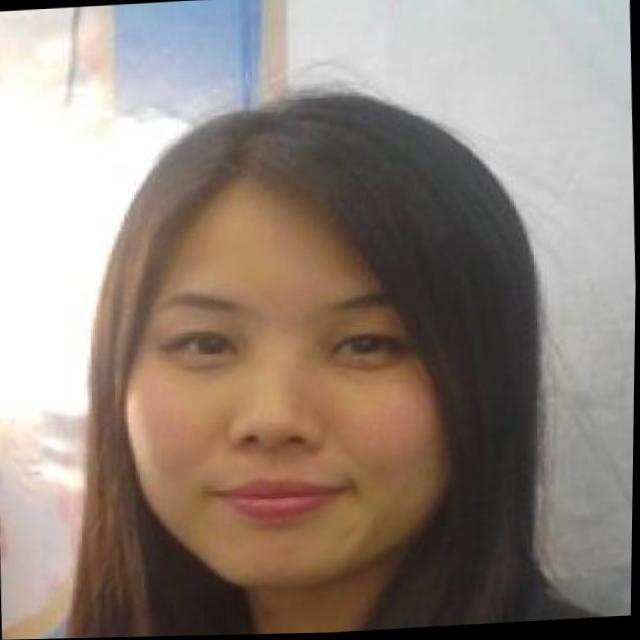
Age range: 21-44